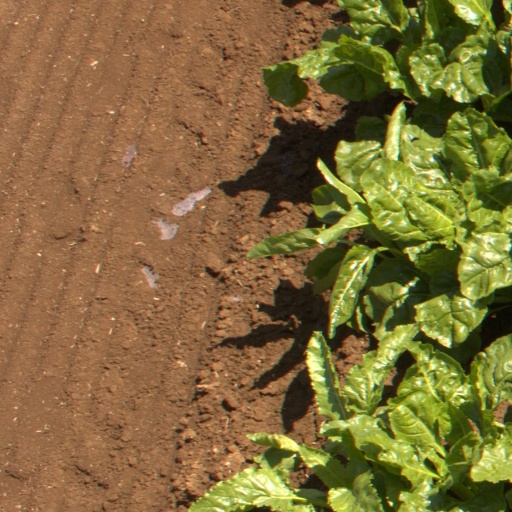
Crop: sugar beet